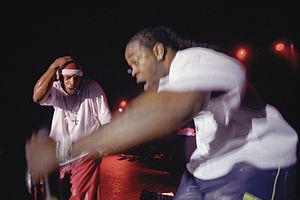
Busta Rhymes, de son vrai nom Trevor George Smith, Jr., né le 20 mai 1972 à Brooklyn, New York, est un rappeur, producteur et acteur américain. Chuck D du groupe Public Enemy lui attribue le nom de Busta Rhymes, en s'inspirant du receveur de la NFL, George « Buster » Rhymes. Au début de sa carrière, il est connu pour son mode vestimentaire, puis mieux connu actuellement pour sa technique de rap ou pour ses nombreuses nominations aux Grammy Awards.